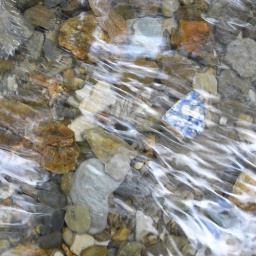
blue in water